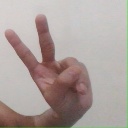
अक्षर: ऐ